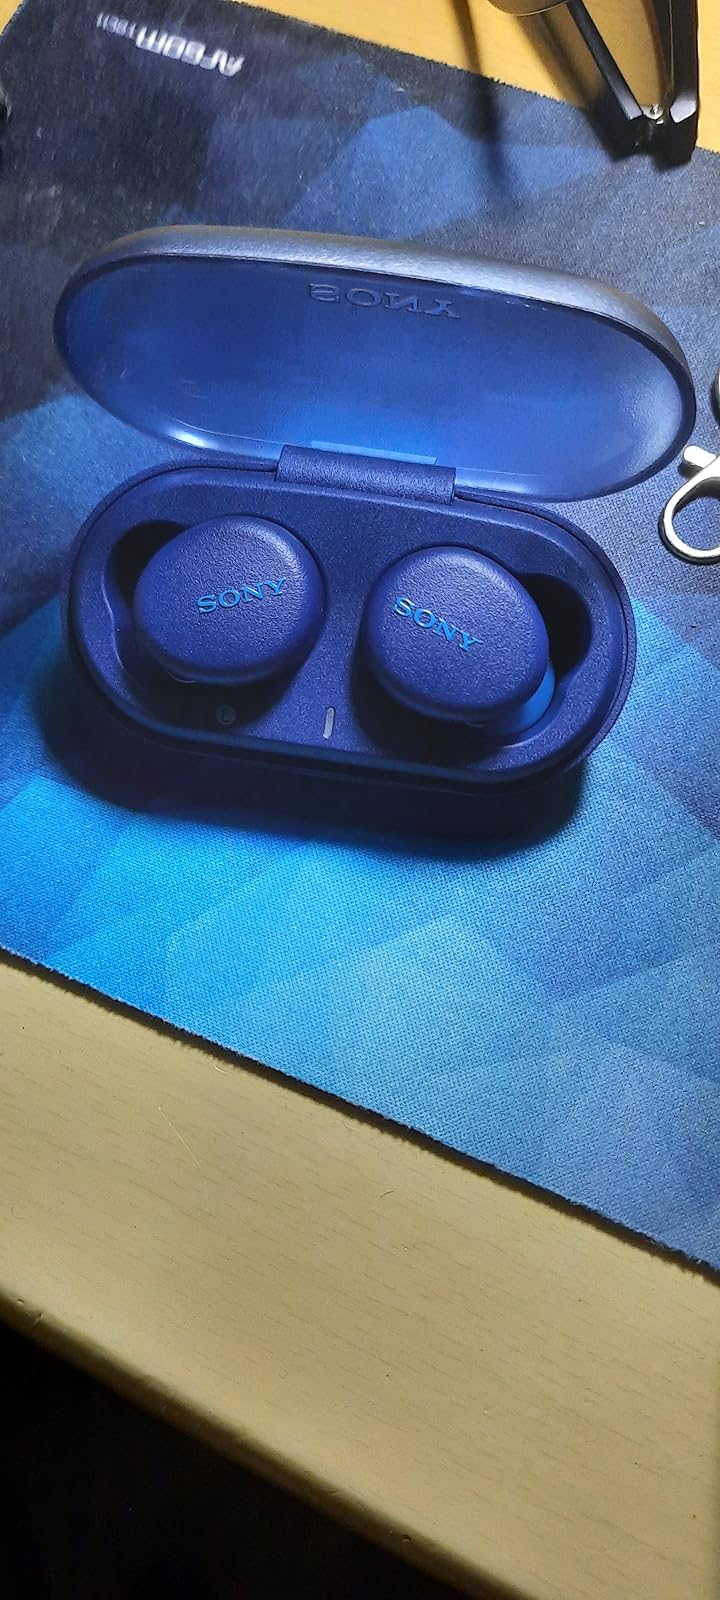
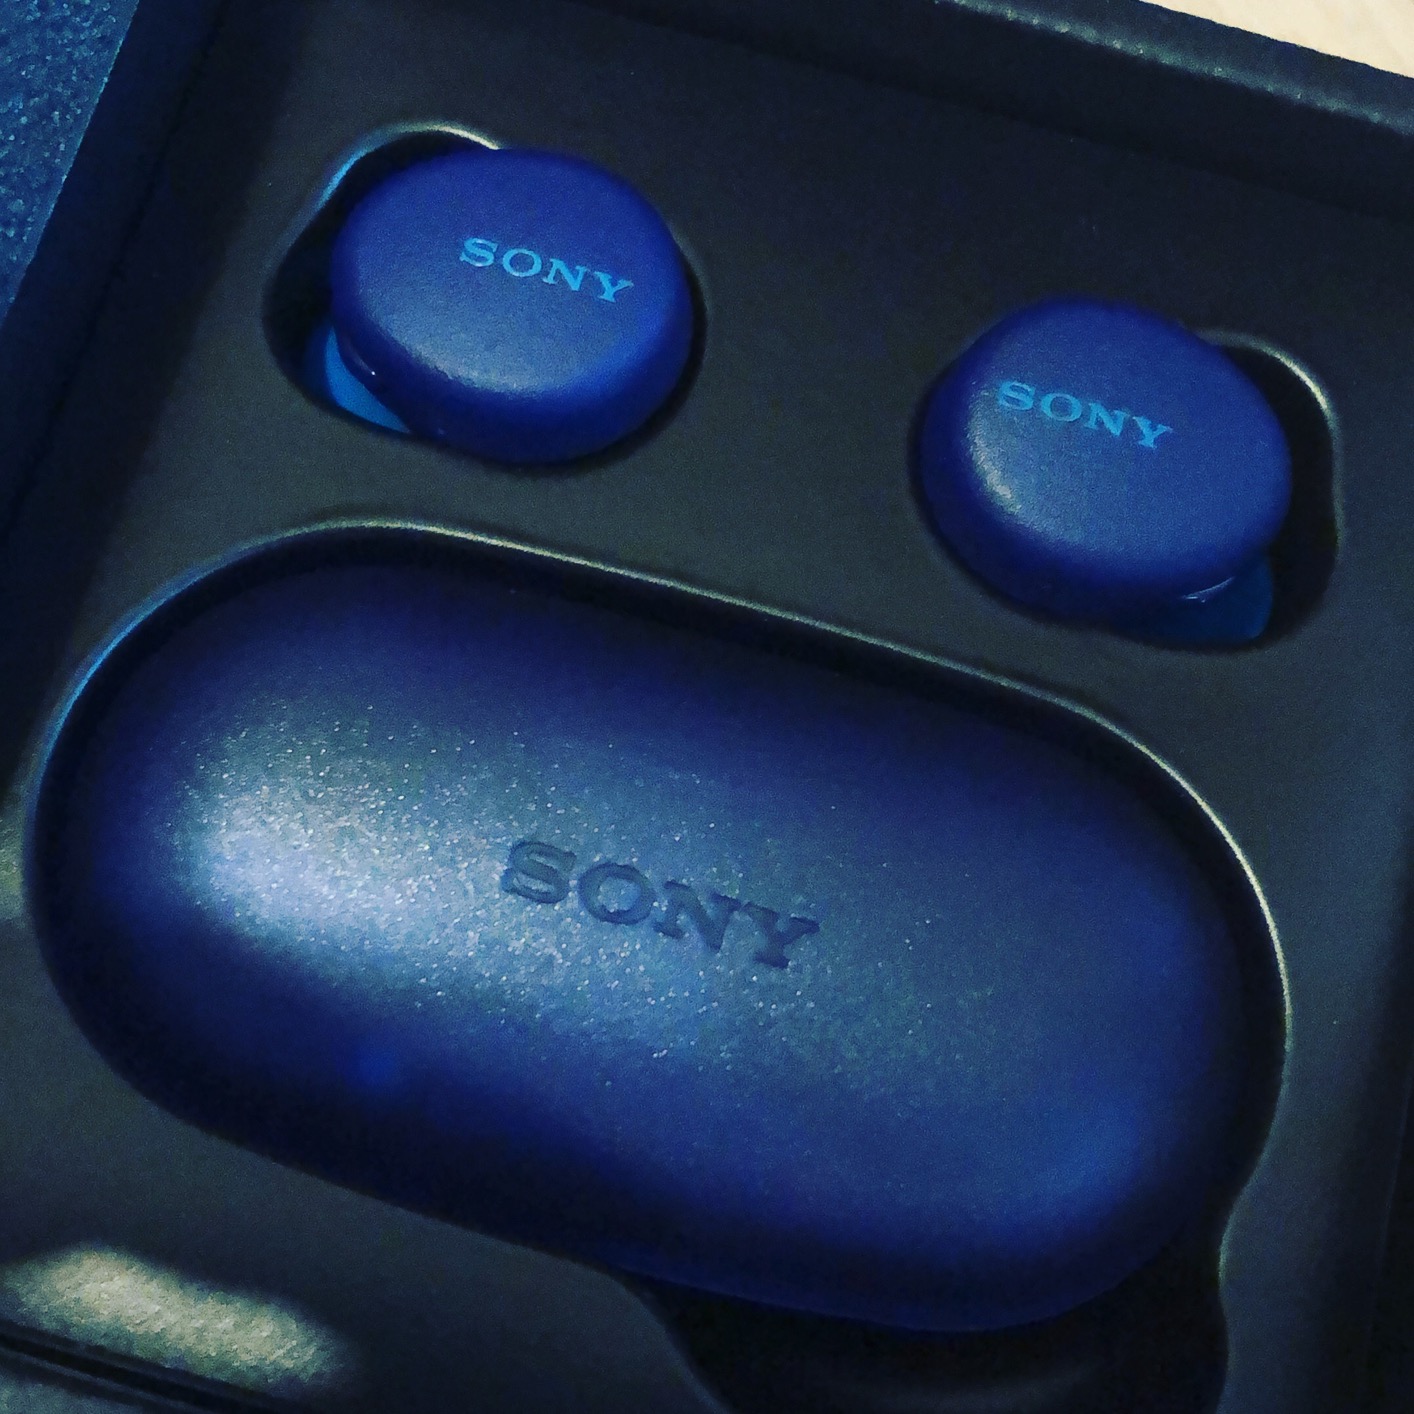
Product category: earbuds
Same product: yes